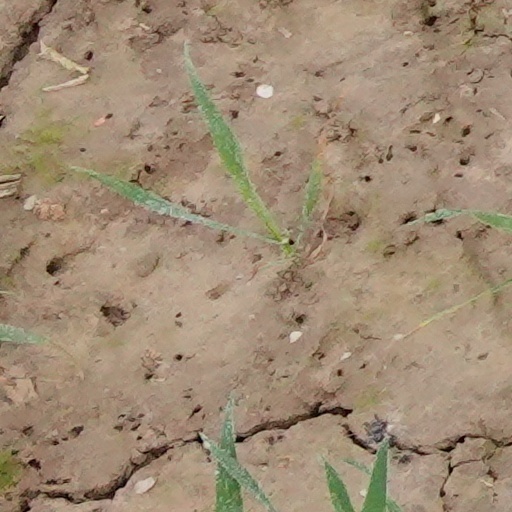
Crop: wheat